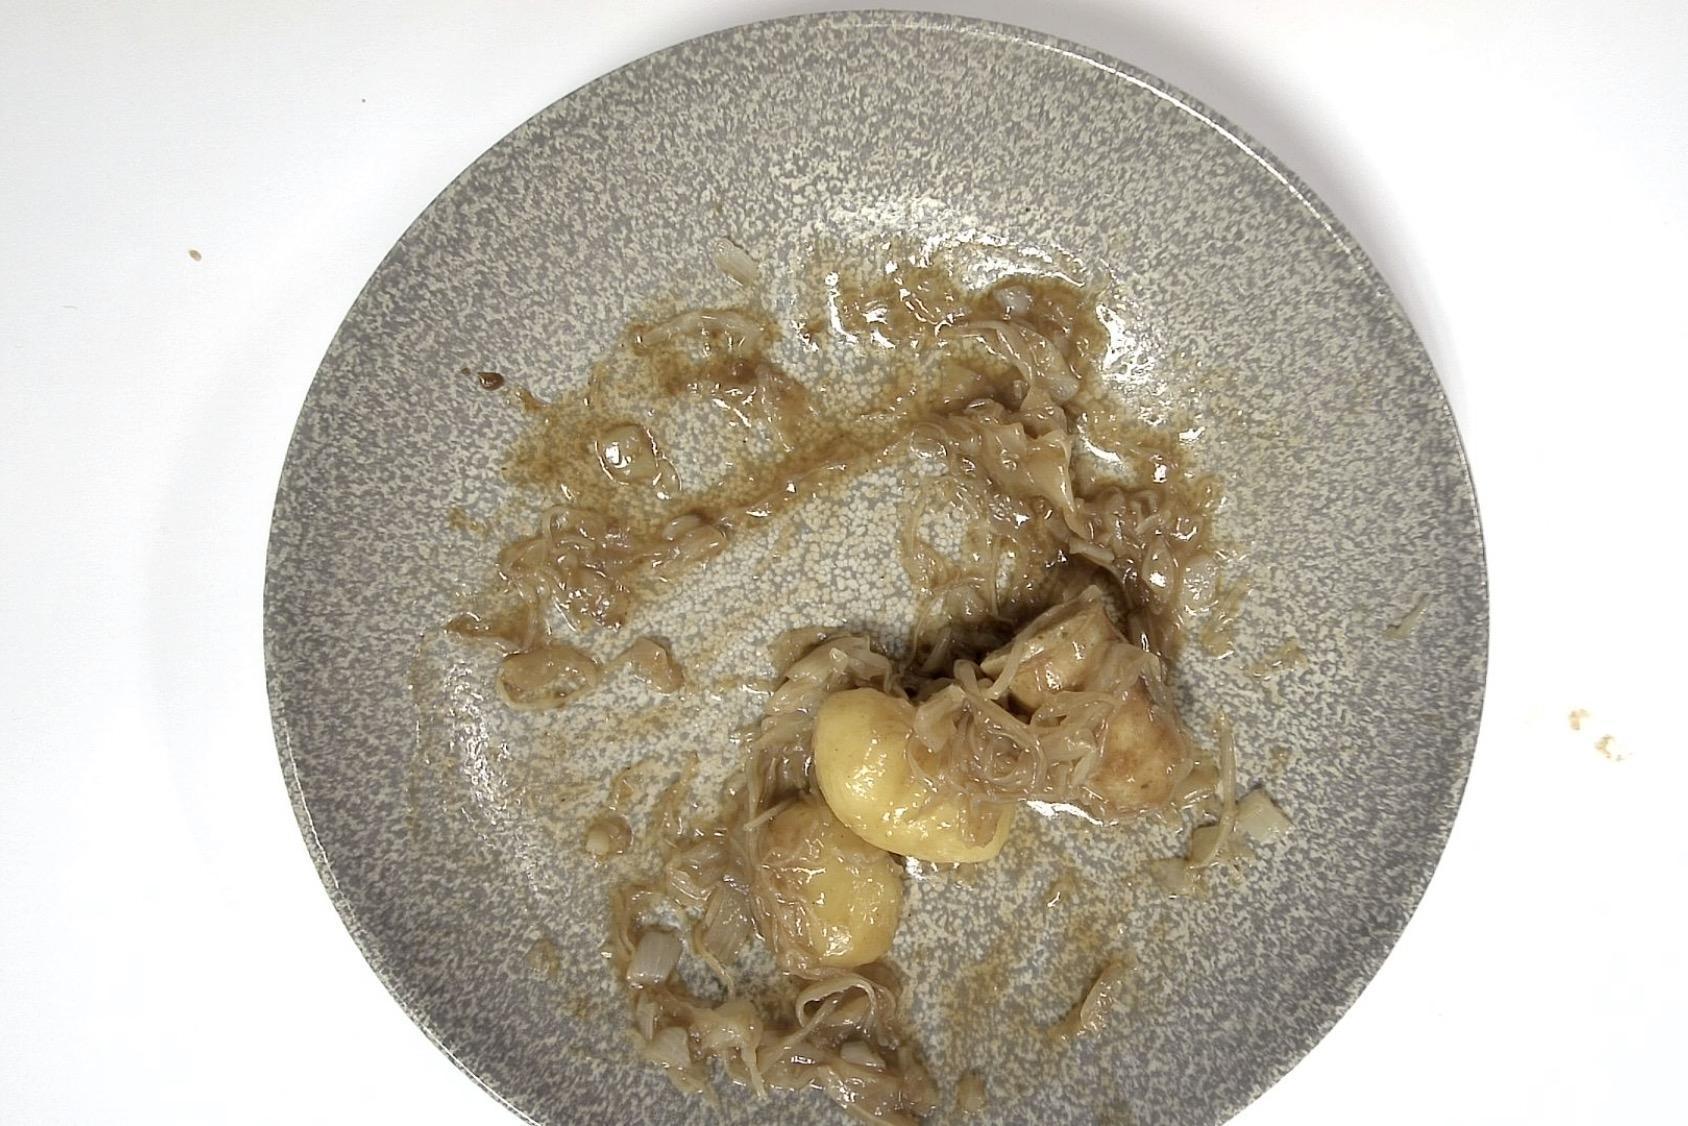
Dish: Rostbratwurst mit Sauerkraut und Kartoffeln an Brauner Sauce
Portion size: Normale Portion
Ingredients: potatoes, sauerkraut, brown-sauce, grilled-sausage
Weight as served: 325 g
Energy as served: 326,570 kcal (1.363,620 kJ)
Fat: 19,630 g (saturated: 6,490 g)
Carbohydrates: 23,745 g (sugar: 8,215 g)
Protein: 11,855 g
Salt: 5,430 g
Weight after return: 195 g
Energy after return: 195,942 kcal